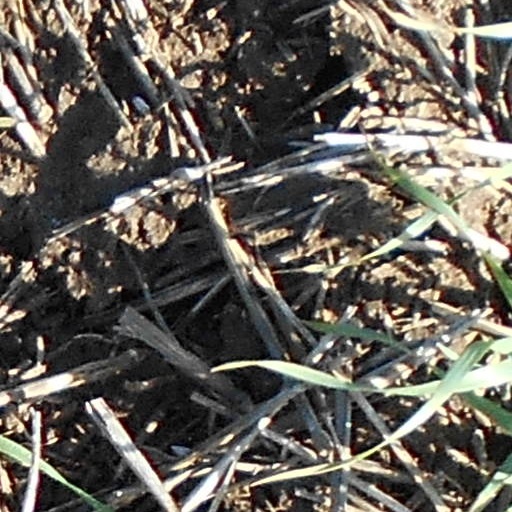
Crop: wheat